Bond Clothing Stores

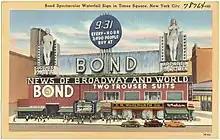
Postcard showing the sign during the day.

Between 1948 and 1954, Bond Clothes operated a massive sign on the east side block of Broadway between 44th and 45th streets in New York's Times Square. The sign had nearly 2 miles of neon and included two 7-story-tall nude figures, a man and a woman, as bookends. Between the nude figures, there was a and waterfall with 50,000 gallons of recirculated water. Beneath the waterfall was a zipper sign with scrolling messages. The Bond zipper was made up of more than 20,000 light bulbs. Above the waterfall was a digital clock with the wording "Every Hour 3,490 People Buy at Bond." Some of the sign remained in place to advertise the Bond Stores location until the store's closure in 1977.